Bengal Hawkers Association

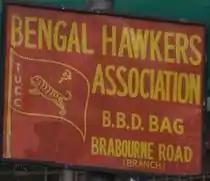
BHA B.B.D. Bagh-Brabourne Rd. branch

The Bengal Hawkers Association is a trade union of hawkers in West Bengal, India. It is affiliated with the Trade Union Coordination Centre. It was founded in 1950 and is the oldest hawkers' union in the state. It gained a strong following amongst refugees from East Pakistan.